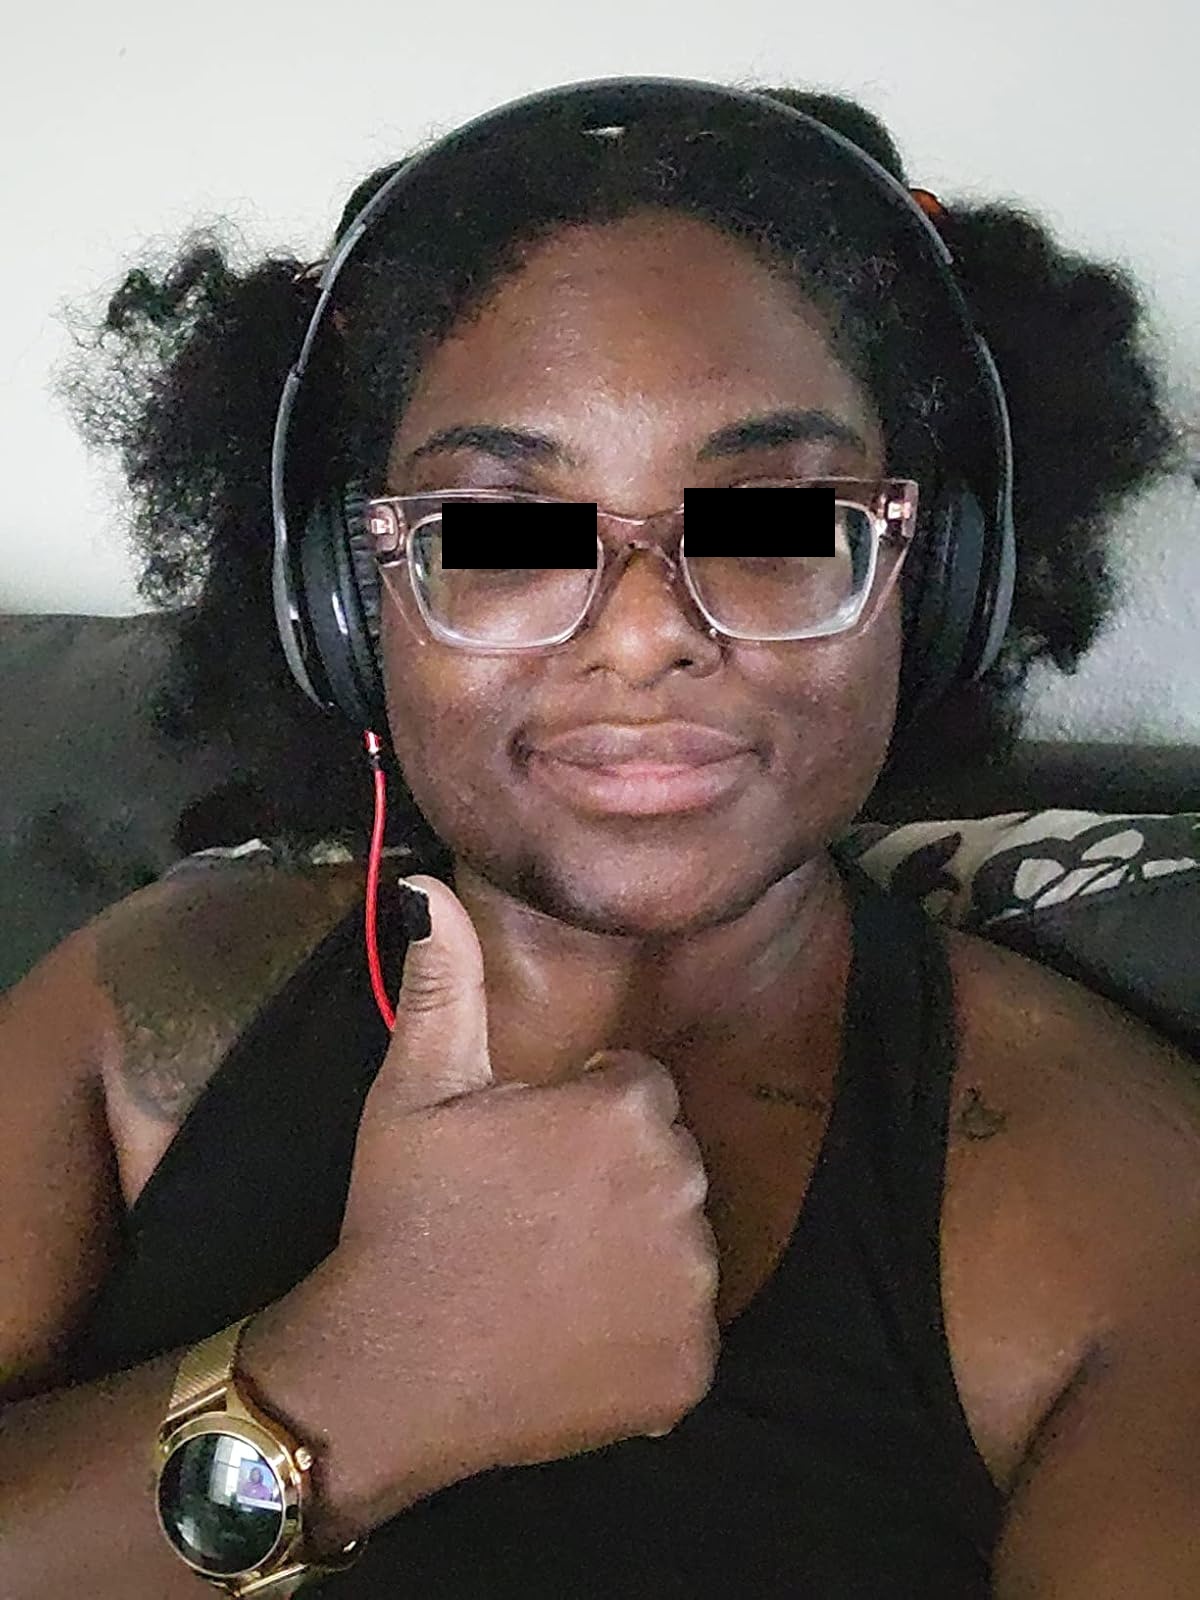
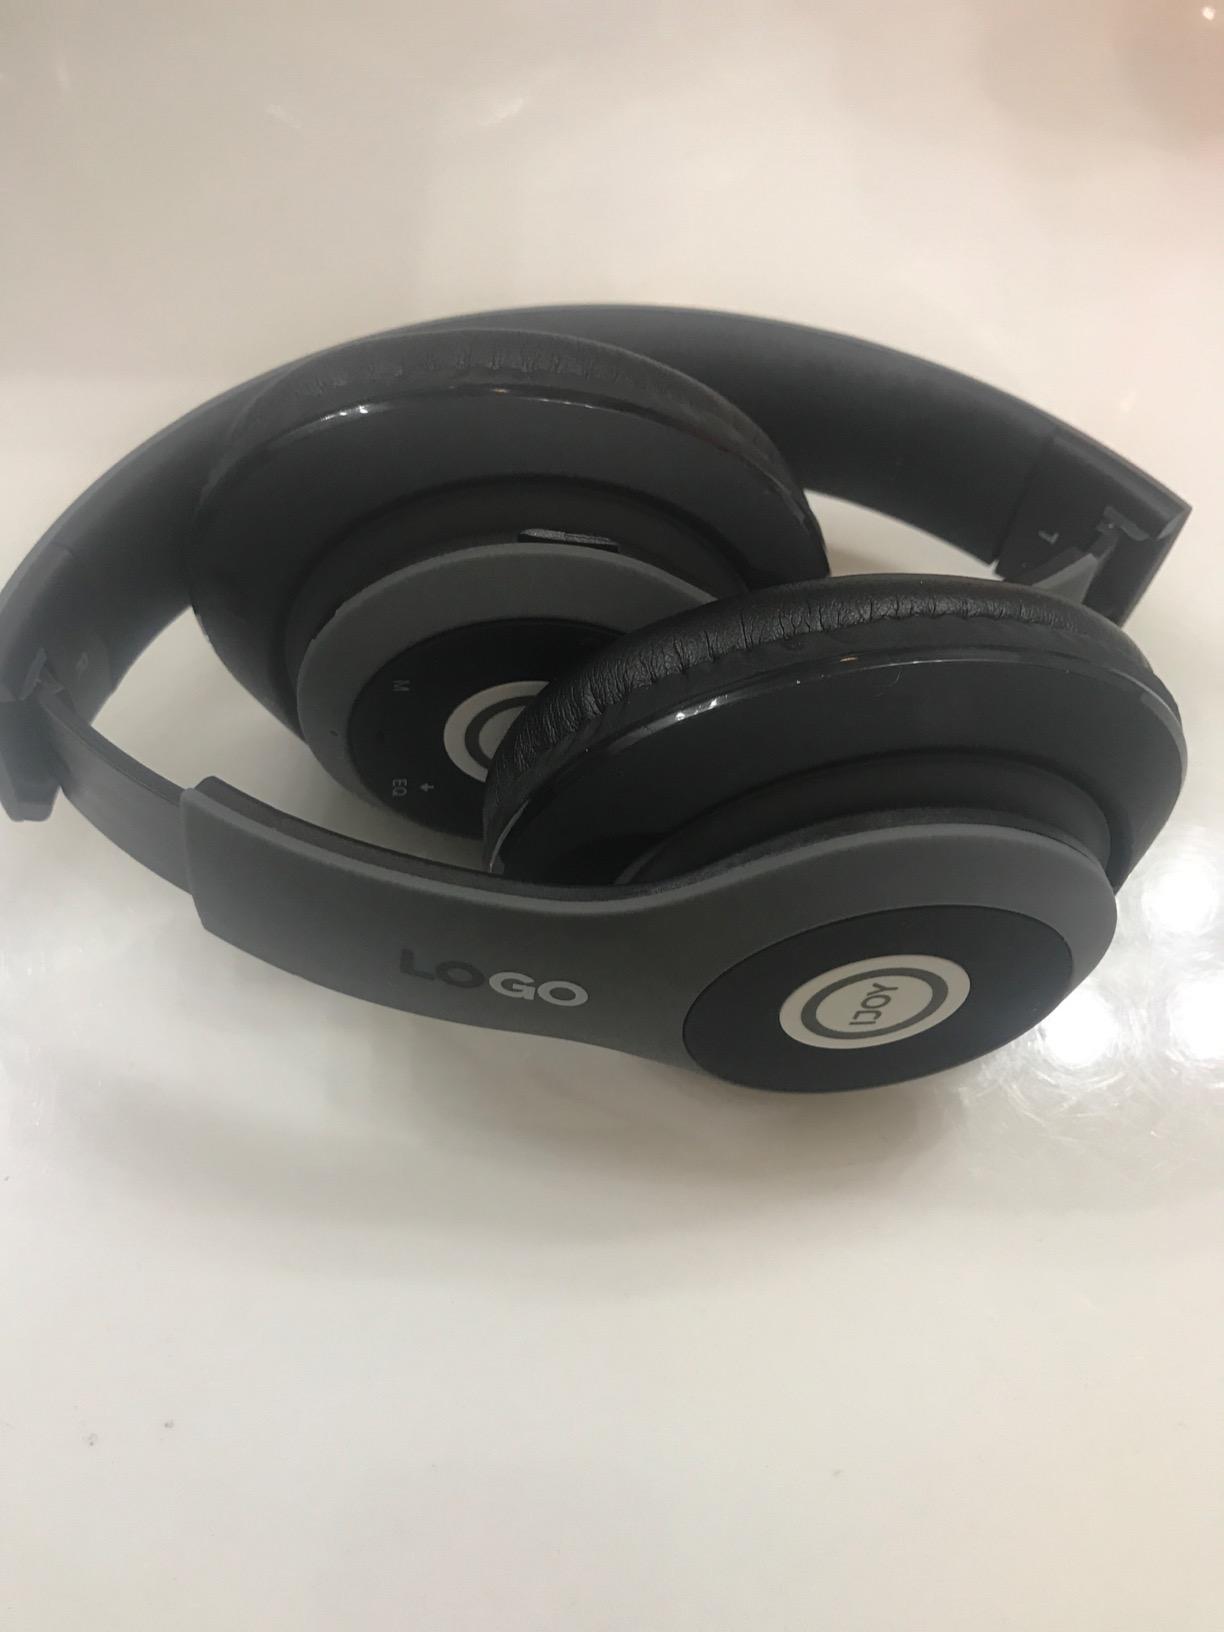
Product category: headphones
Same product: yes